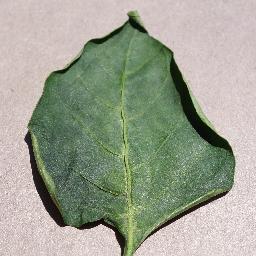
Label: Pepper,_bell___healthy